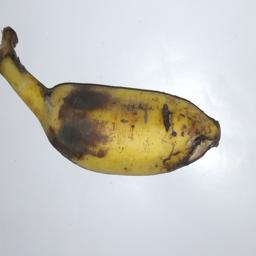
Banana variety: Champa Kola